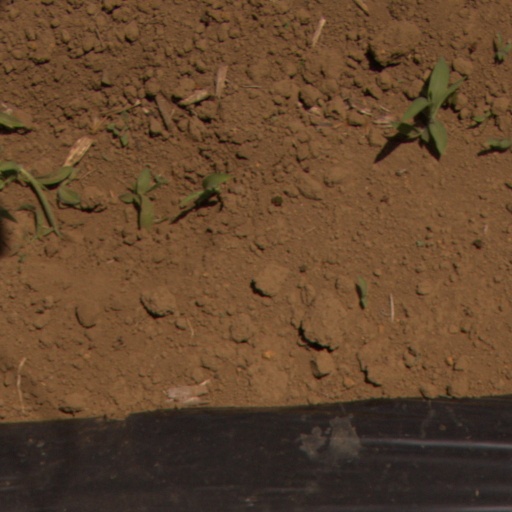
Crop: Jerusalem artichoke